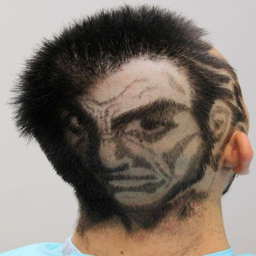
that 's what you call having eyes in the back of your head !